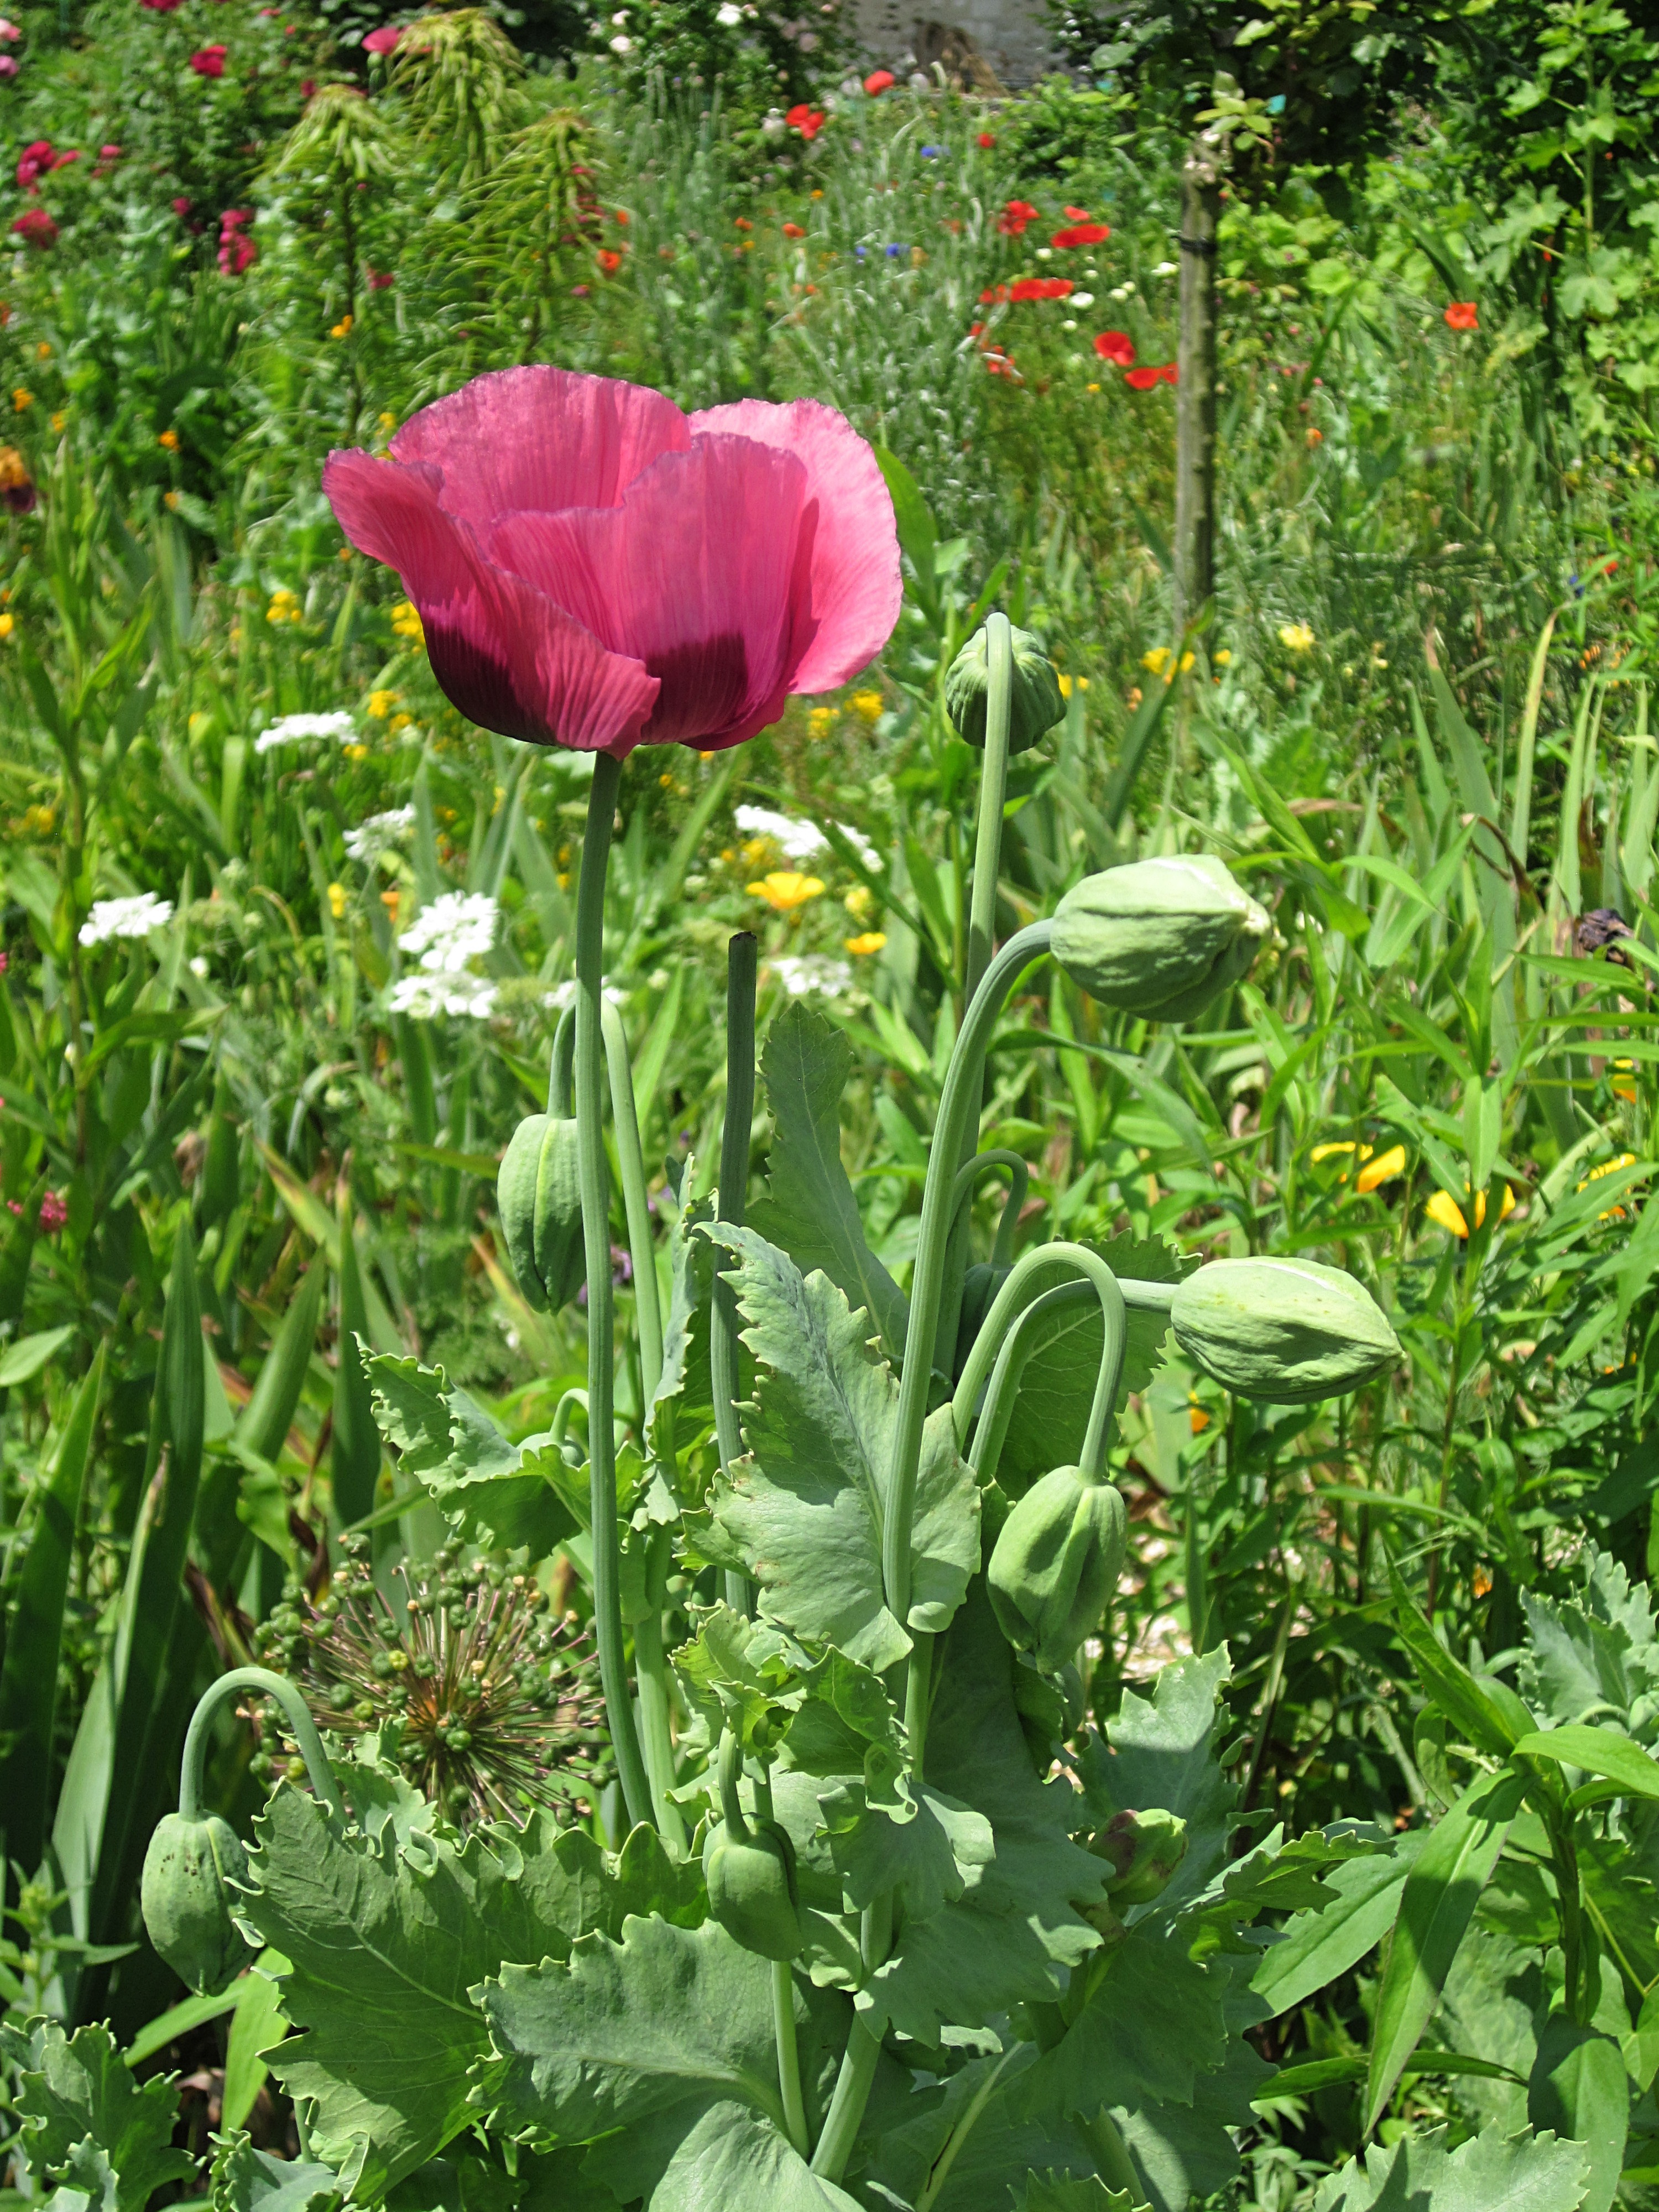
plant, field, meadow, prairie, flower, purple, tulip, spring, botany, garden, flora, wildflower, flowering plant, annual plant, land plant